Accurizing

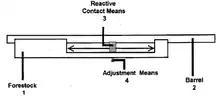
Drawing from US Patent 5,423,145, for a Rifle-Barrel Harmonic Vibration Tuning Device

The other solution is to work with the barrel's natural vibration, and tune the components so that the bullet exits the barrel as it is moving the slowest. The simplest approach to harmonic tuning is to concentrate on the ammunition. The internal ballistics of a given cartridge will determine its "dwell time", or the time it takes from ignition to exiting the barrel. By experimentally matching the dwell time to the barrel's frequency, the best load for a particular firearm may be found. Similarly, handloading gives the shooter the opportunity to very precisely control the bullet velocity, and experimentally choose the optimum velocity.